Boeing New Midsize Airplane

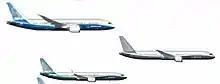
Silhouettes of Boeing NMA concept at right between 787-8 on top and 737 MAX 10 on bottom, as presented at Paris Air Show 2017

In early 2016, Boeing's two major options remained a larger 737 MAX variant or an all-new 797 design. The MOM was the subject of a session of the 2016 International Society of Transport Aircraft Trading (ISTAT) conference in Phoenix, Arizona where major worldwide sellers, buyers and financiers of commercial aircraft meet. Airbus sales chief John Leahy said the industry has no need for a new midmarket airplane, since the A321neo is already for sale.